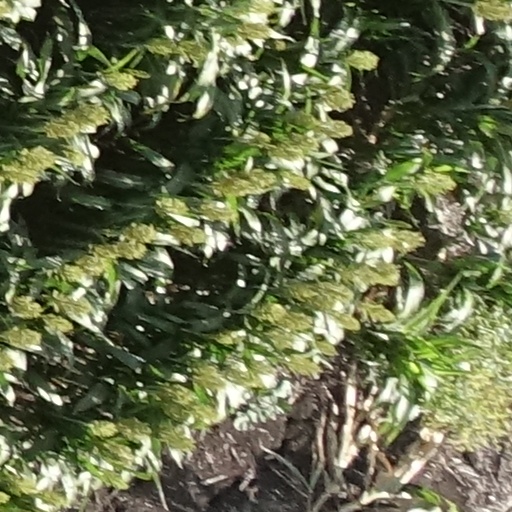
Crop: sorghum